The Warrior (1916 film)

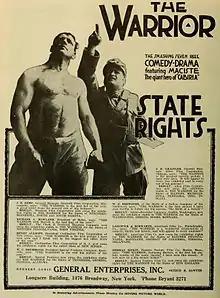

The Warrior (Italian: Maciste alpino) is a 1916 film directed by Luigi Romano Borgnetto and Luigi Maggi and starring Bartolomeo Pagano in the role of Maciste.